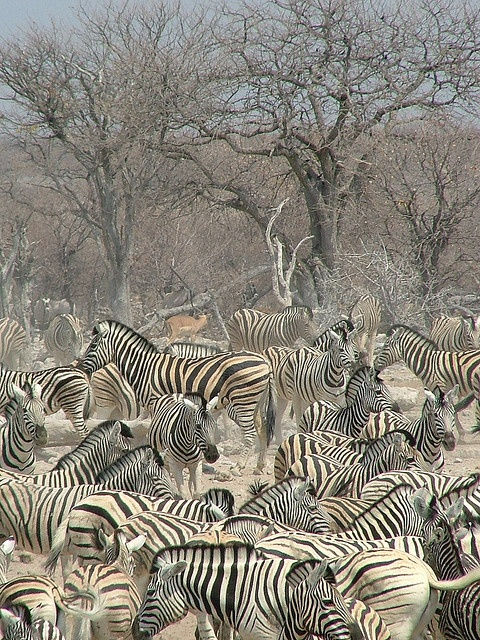
a picture of a large group of zebras standing in front of some trees
very many zebras in a forest moving and others looking
Zebras of various stripes make a graphic display
A herd of zebra standing next to a bunch of trees.
A beautiful picture frame of some zebras in the wild.